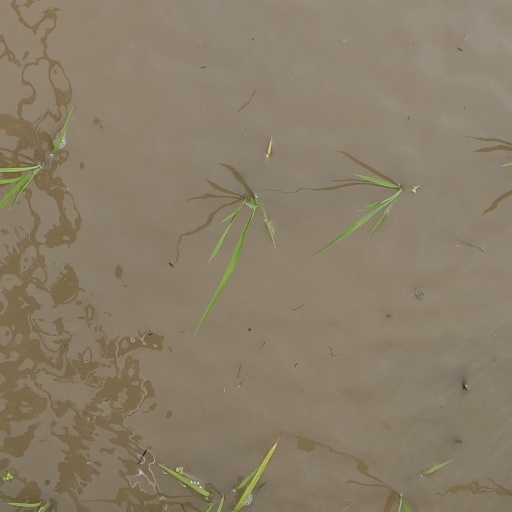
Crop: rice